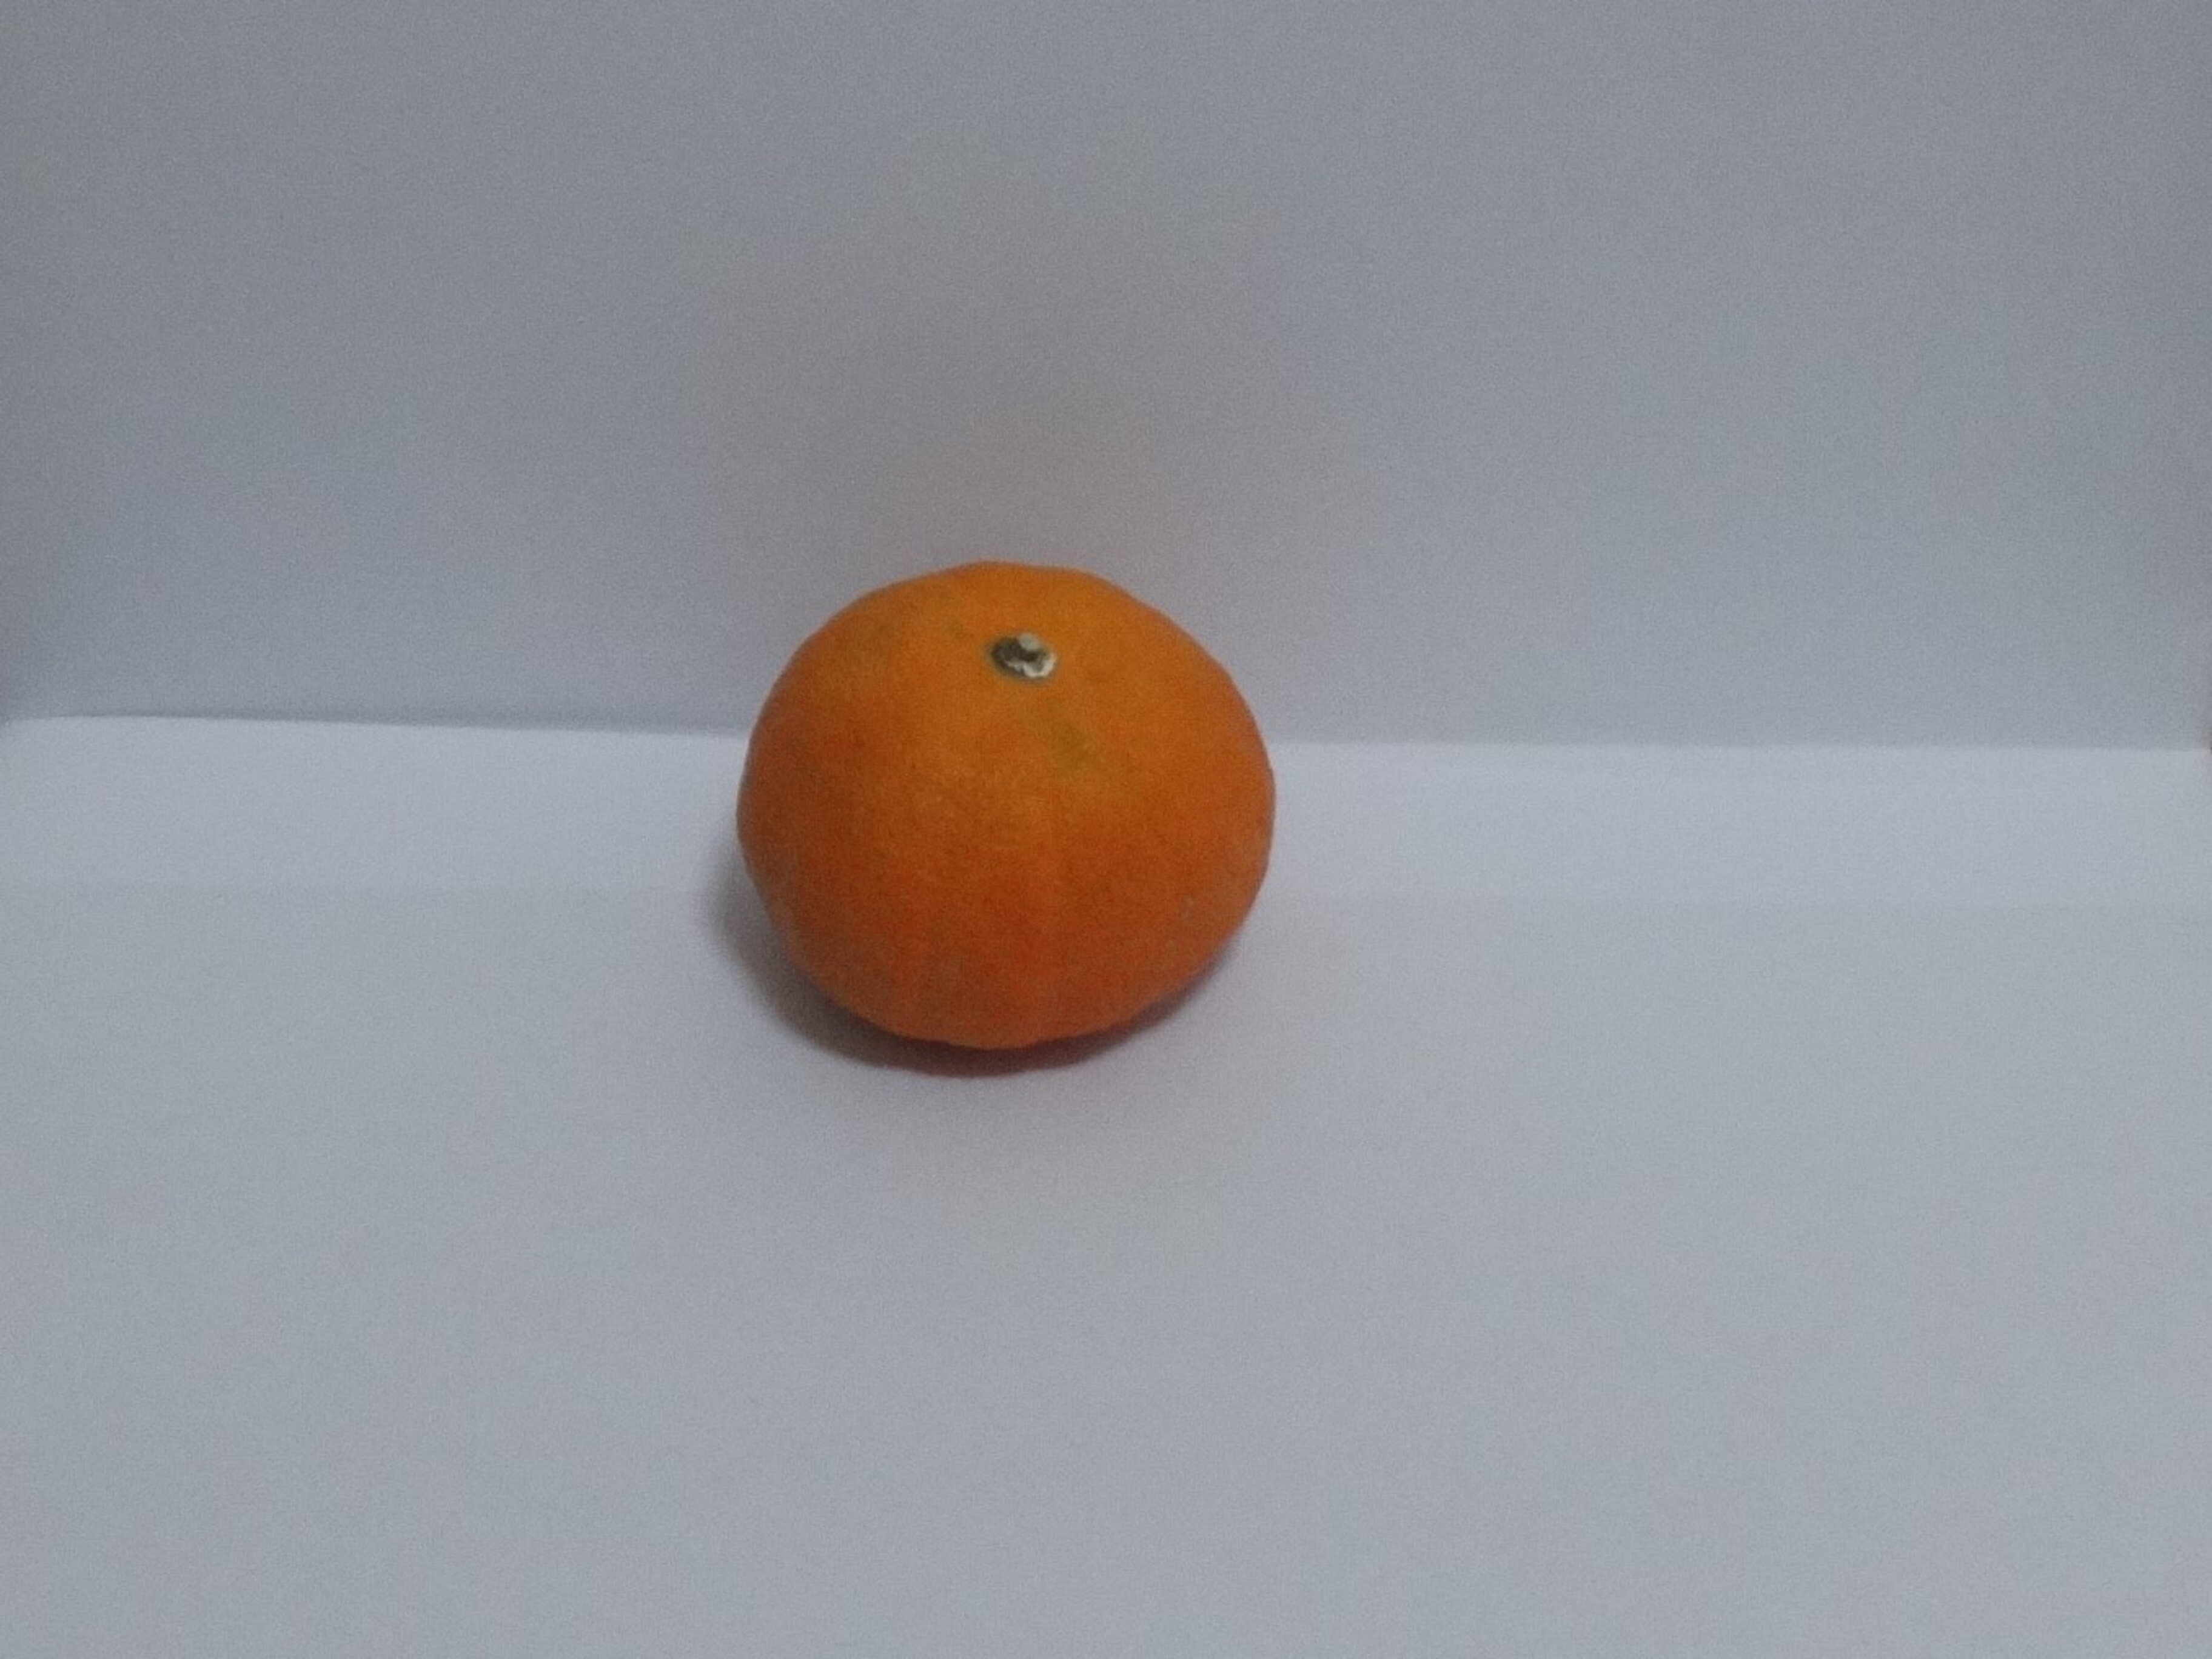
Citrus fruit variety: murcott